Question: Please indicate a possible affordance area of baseball bat that can be used for holding
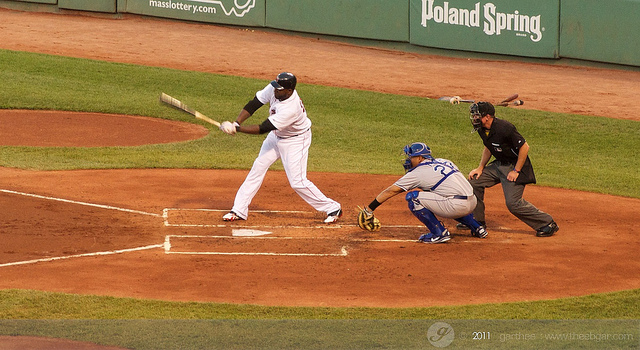
Answer: [211.5, 112, 245.5, 141]